Society of Seminary Teachers of Qom

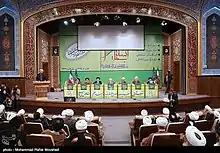
Hawza Qom Lecturers Annual Assembly - 2016

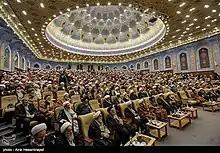
Hawza Qom Lecturers Annual Assembly - 2016

The Society of Seminary Teachers of Qom is an Iranian group founded in 1961/3 by the leading Muslim clerics of Qom. Established by the students of Ayatollah Khomeini after his exile to Iraq, it was formed in order to organize political activities of Khomeini's followers and promote his revolutionary interpretation of Islam, such as the idea of Islamic government.